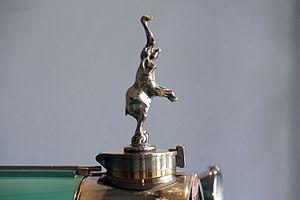
Un bouchon de radiateur, parfois appelé « mascotte » dans le milieu automobile, est un objet sculpté placé au sommet du radiateur pour enjoliver la proue des voitures. Depuis la disparition des radiateurs apparents, il est placé sur le capot, au-dessus de l'emplacement supposé du radiateur. Cet accessoire a tendance à disparaitre.
La Bugatti Type 41 ou Bugatti Royale est une voiture limousine sportive de prestige du constructeur automobile Bugatti, construite entre 1926 et 1933 en sept exemplaires par Ettore Bugatti et son fils Jean Bugatti. Elle est considérée comme une des voitures de collection les plus exceptionnelles et chères de l'histoire de l'automobile, de par son histoire, sa rareté, et de par ses caractéristiques exceptionnelles pour son temps.